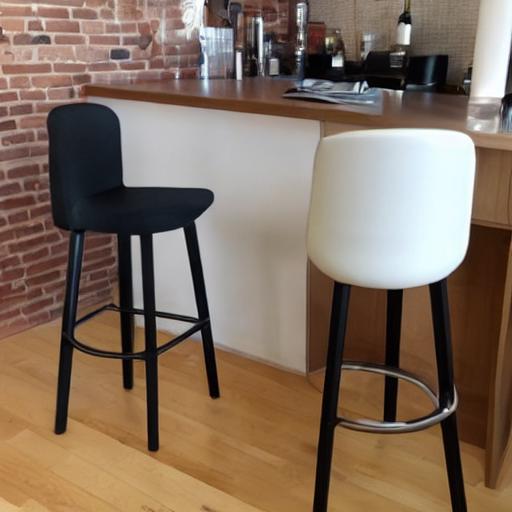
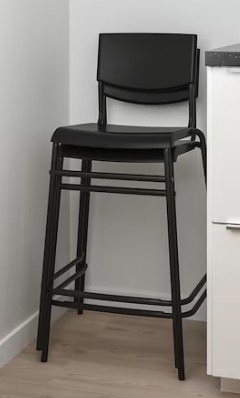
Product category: stool
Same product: no